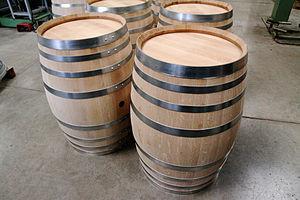
Tonneaux neufs en attente de vérifications
La fabrication d'un tonneau se fait à partir de lattes de bois maintenues par un cerclage.